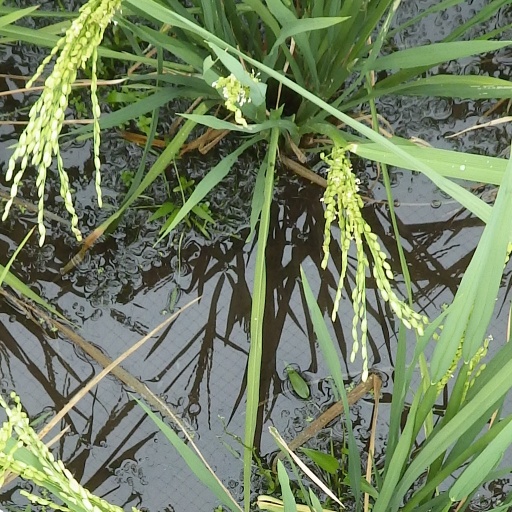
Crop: rice